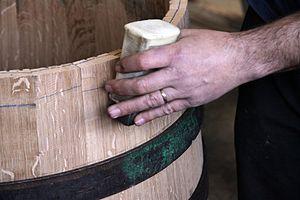
Cerclage des douelles d'un tonneau pour le maintien pendant la chauffe
Cerclage peut désigner:
La fabrication d'un tonneau se fait à partir de lattes de bois maintenues par un cerclage.